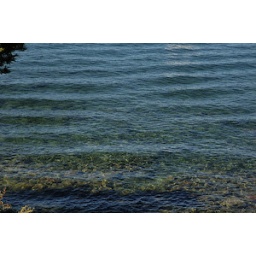
clear water in Lake Tahoe